Malabar District

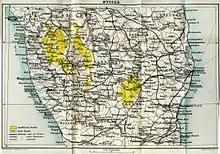
Malabar as a part of the erstwhile Kingdom of Mysore

The maritime spice trade monopoly in the Indian Ocean stayed with the Arabs during the High and Late Middle Ages. However, the dominance of Middle East traders was challenged in the European Age of Discovery. After Vasco Da Gama's arrival in Kappad Kozhikode in 1498, the Portuguese began to dominate eastern shipping, and the spice-trade in particular. The Zamorin of Kozhikode permitted the new visitors to trade with his subjects such that Portuguese trade in Kozhikode prospered with the establishment of a factory and a fort. However, Portuguese attacks on Arab properties in his jurisdiction provoked the Zamorin and led to conflicts between them.